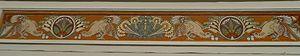
Sgraffite, Maison-atelier Géo Ponchon
La Maison-atelier Géo Ponchon est une maison de Bruxelles possédant plusieurs sgraffites de style Art nouveau.